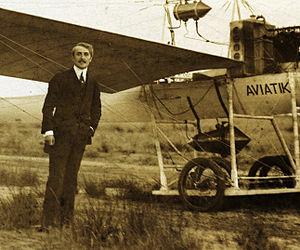
Émile Jeannin fut un pionnier franco-allemand de l'aviation.